Ancient Order of Druids

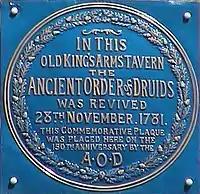
Plaque celebrating the revival of the order in London

After World War I, the relations between the AOD and the UAOD and the Order of Druids (which split from the UAOD) eased, and each year a joint congress was organized in Great-Britain.